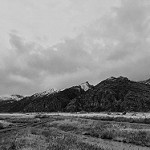
Label: B & W